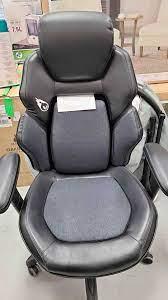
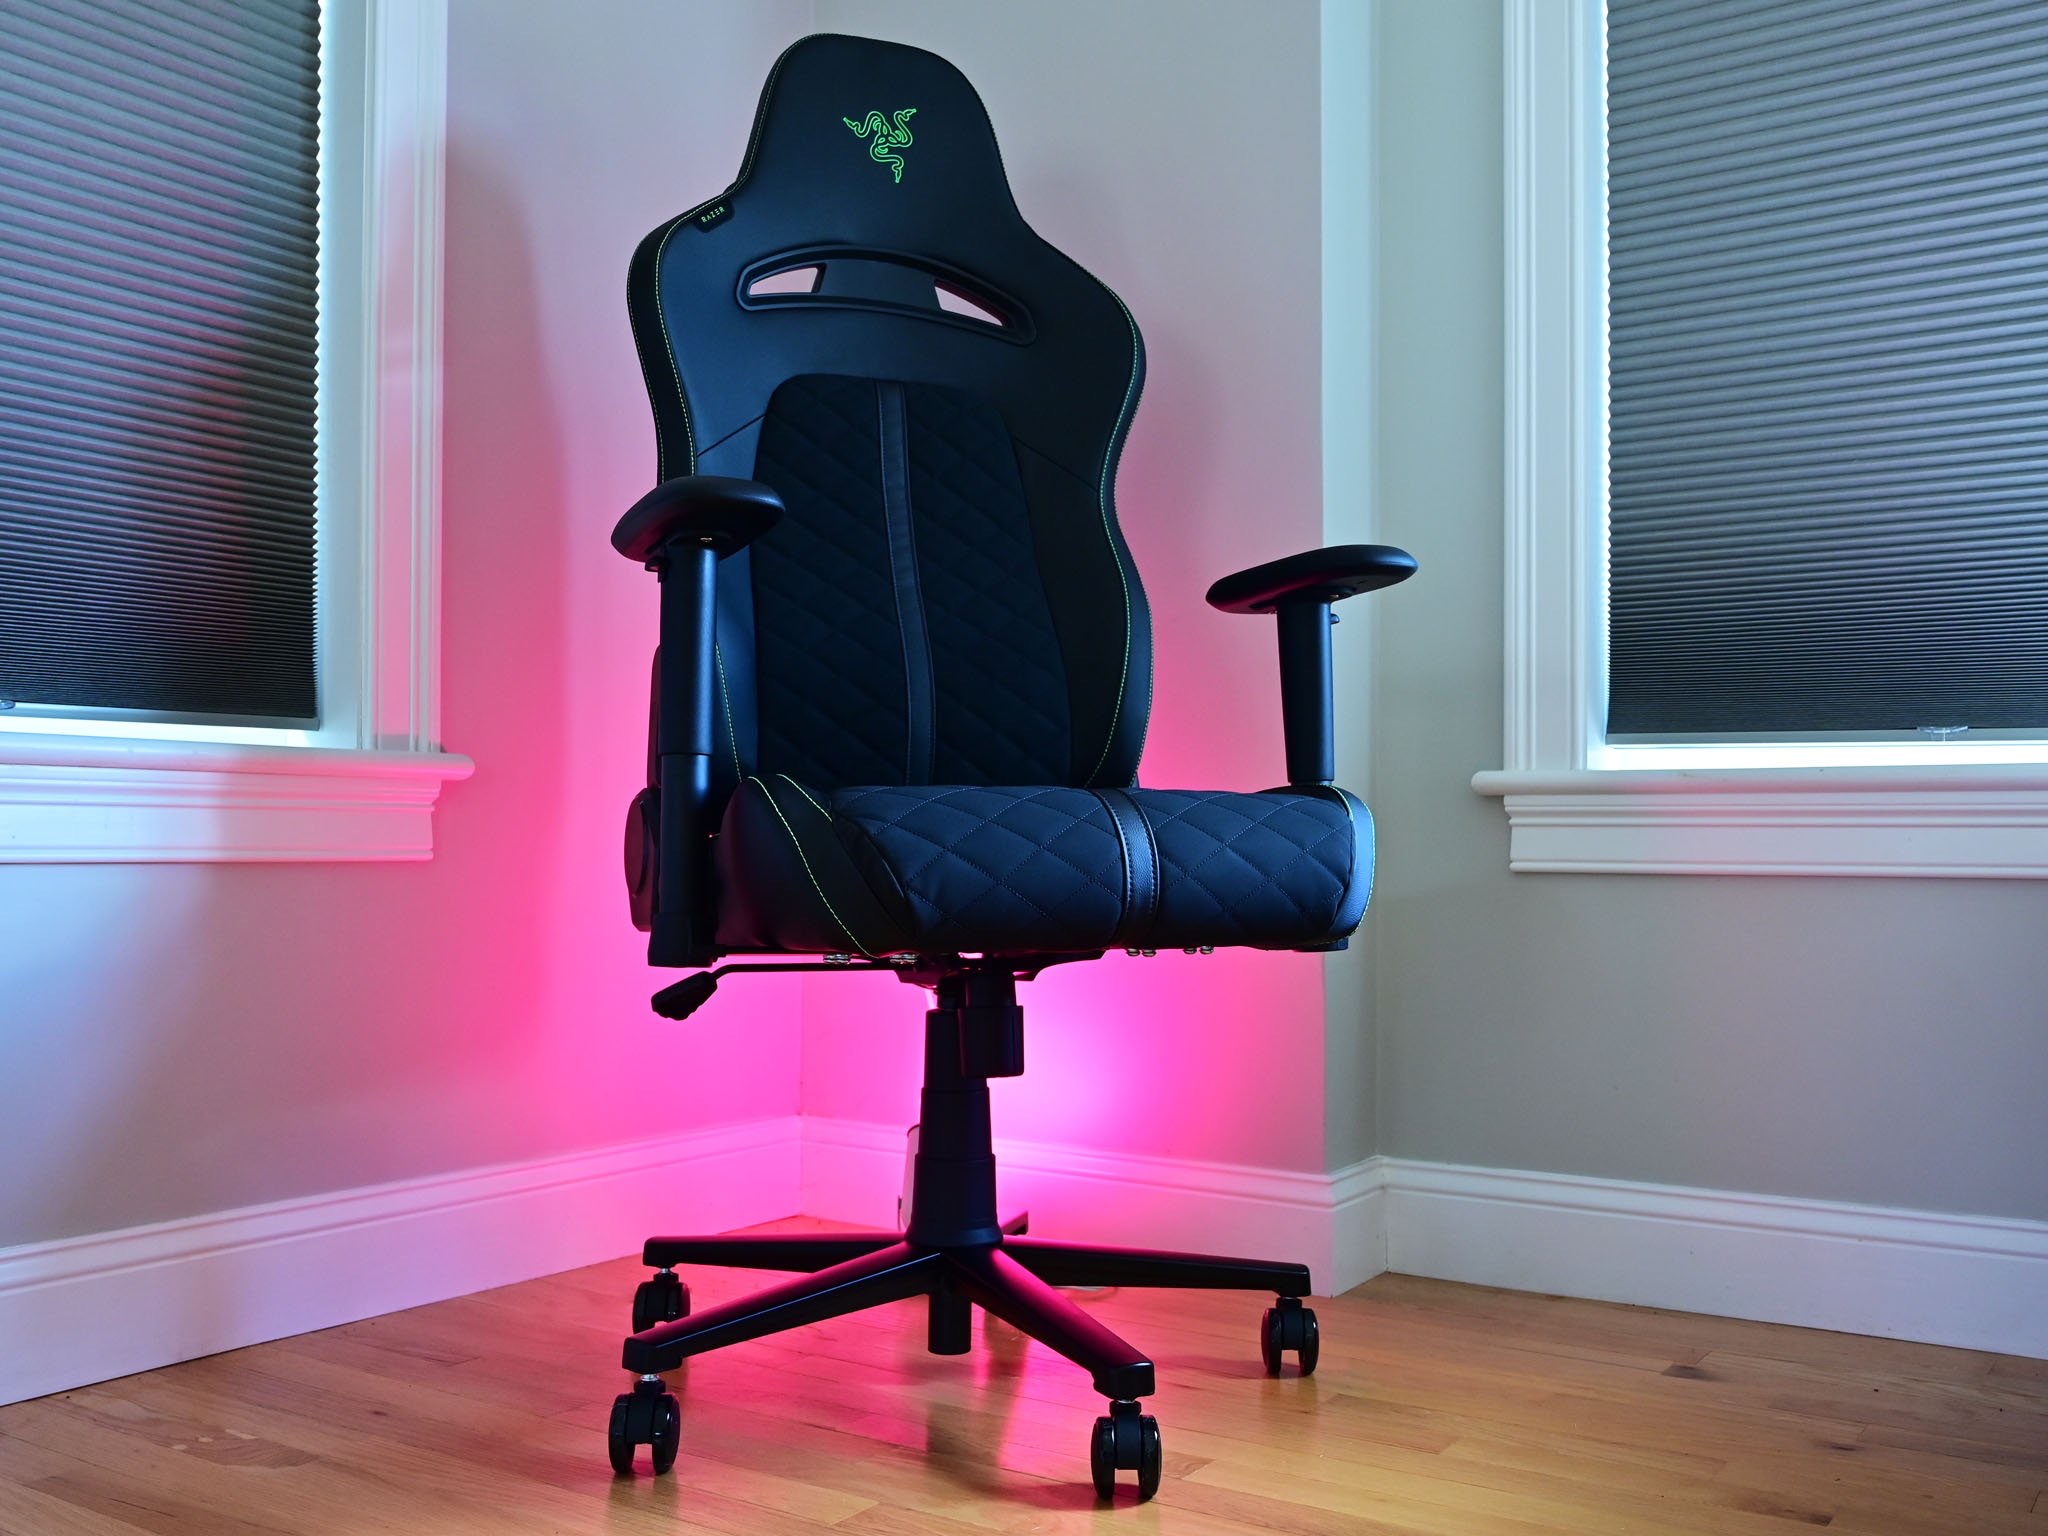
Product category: items_chair
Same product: no